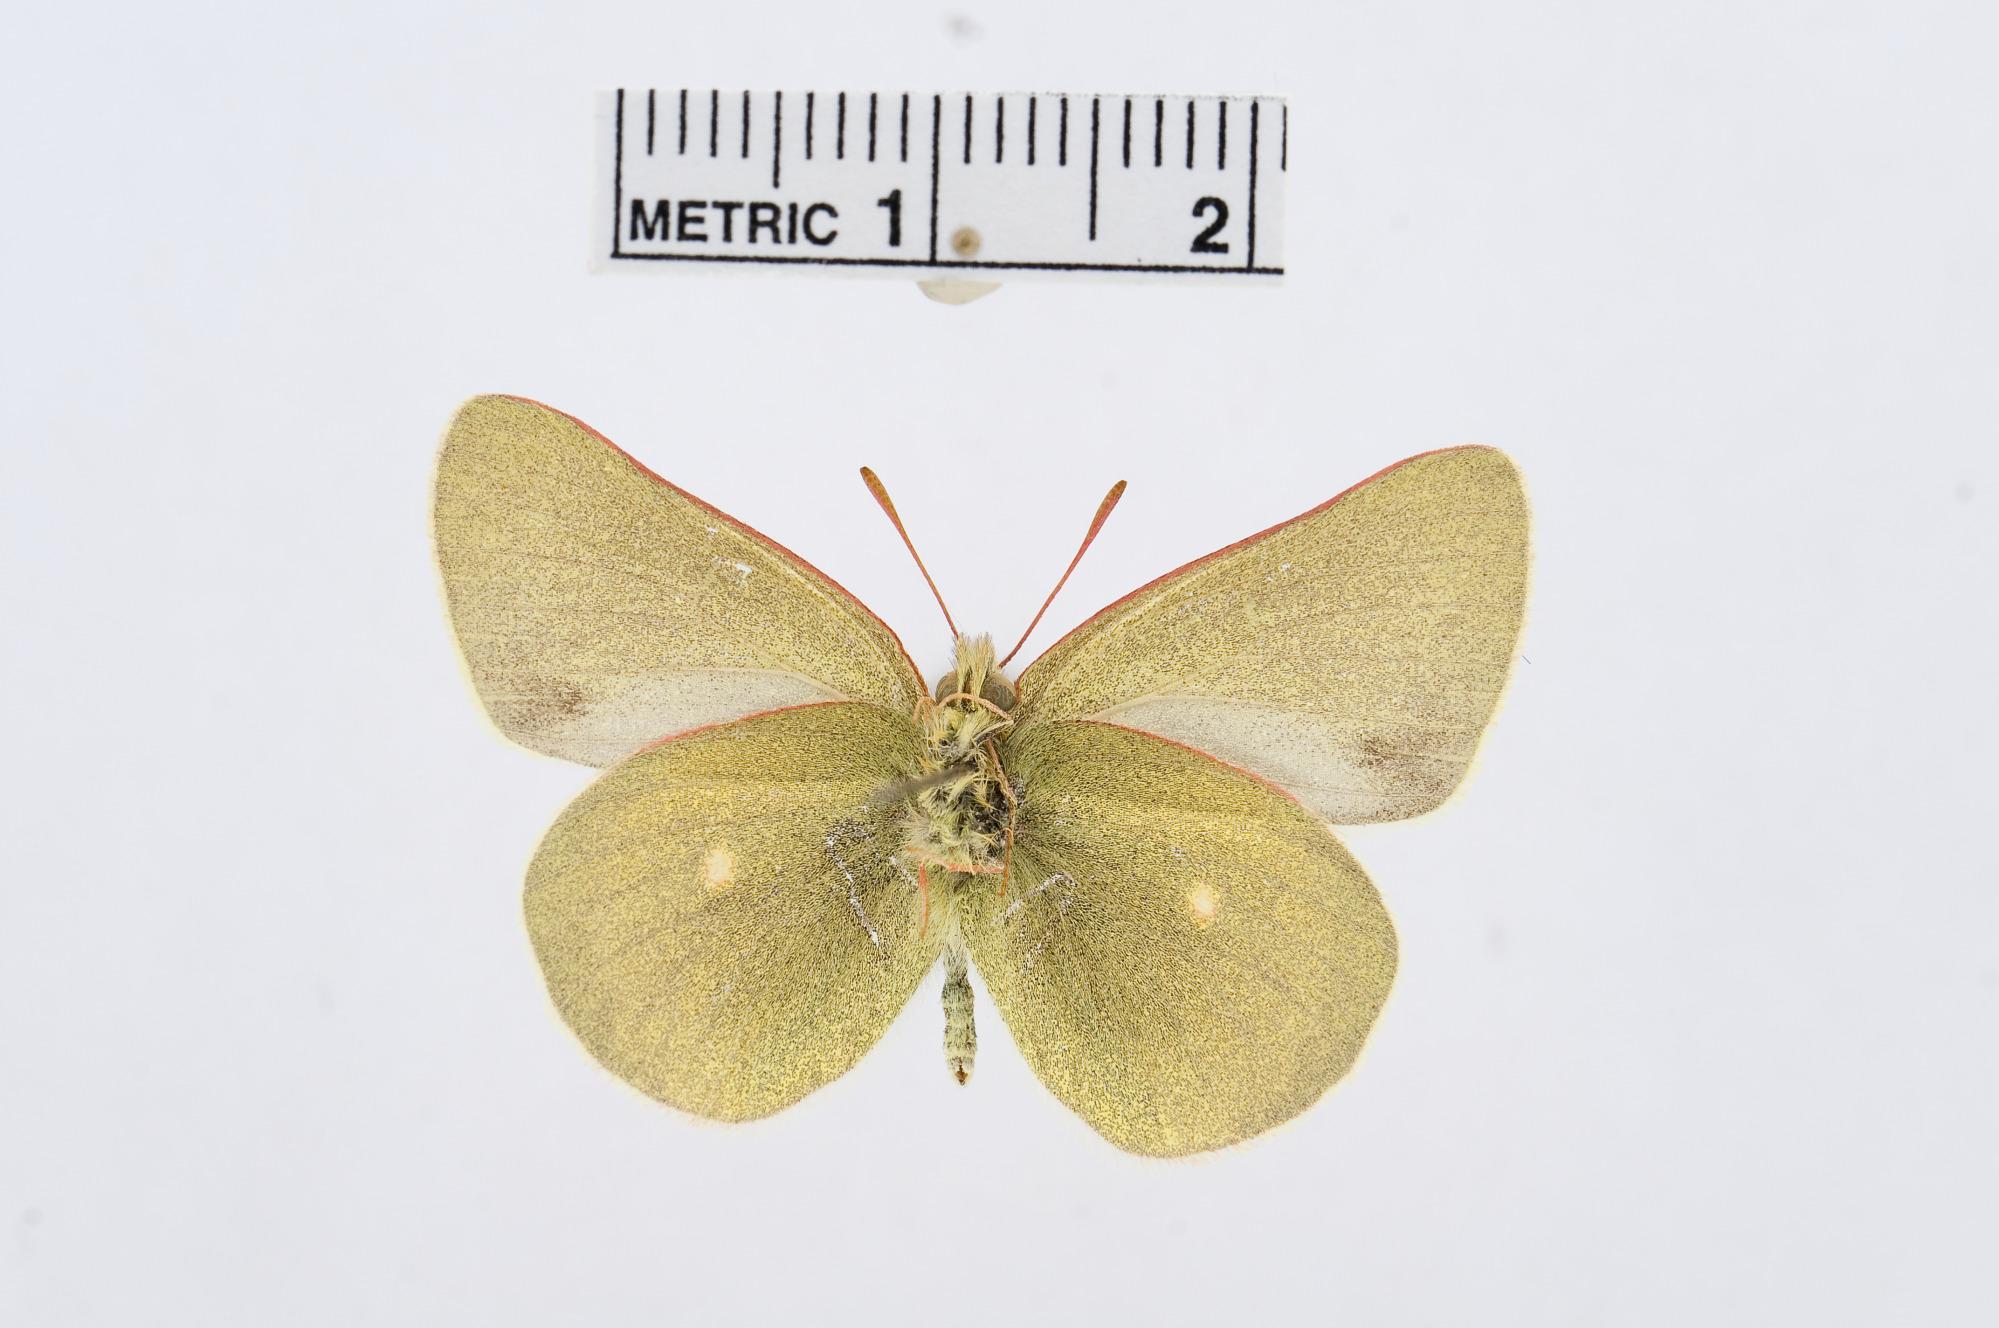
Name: Colias dimera
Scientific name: Colias dimera
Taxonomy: Animalia, Arthropoda, Hexapoda, Insecta, Lepidoptera, Pieridae, Coliadinae